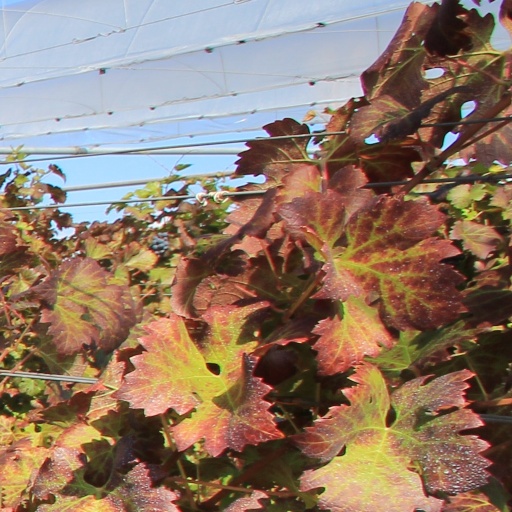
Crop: grape